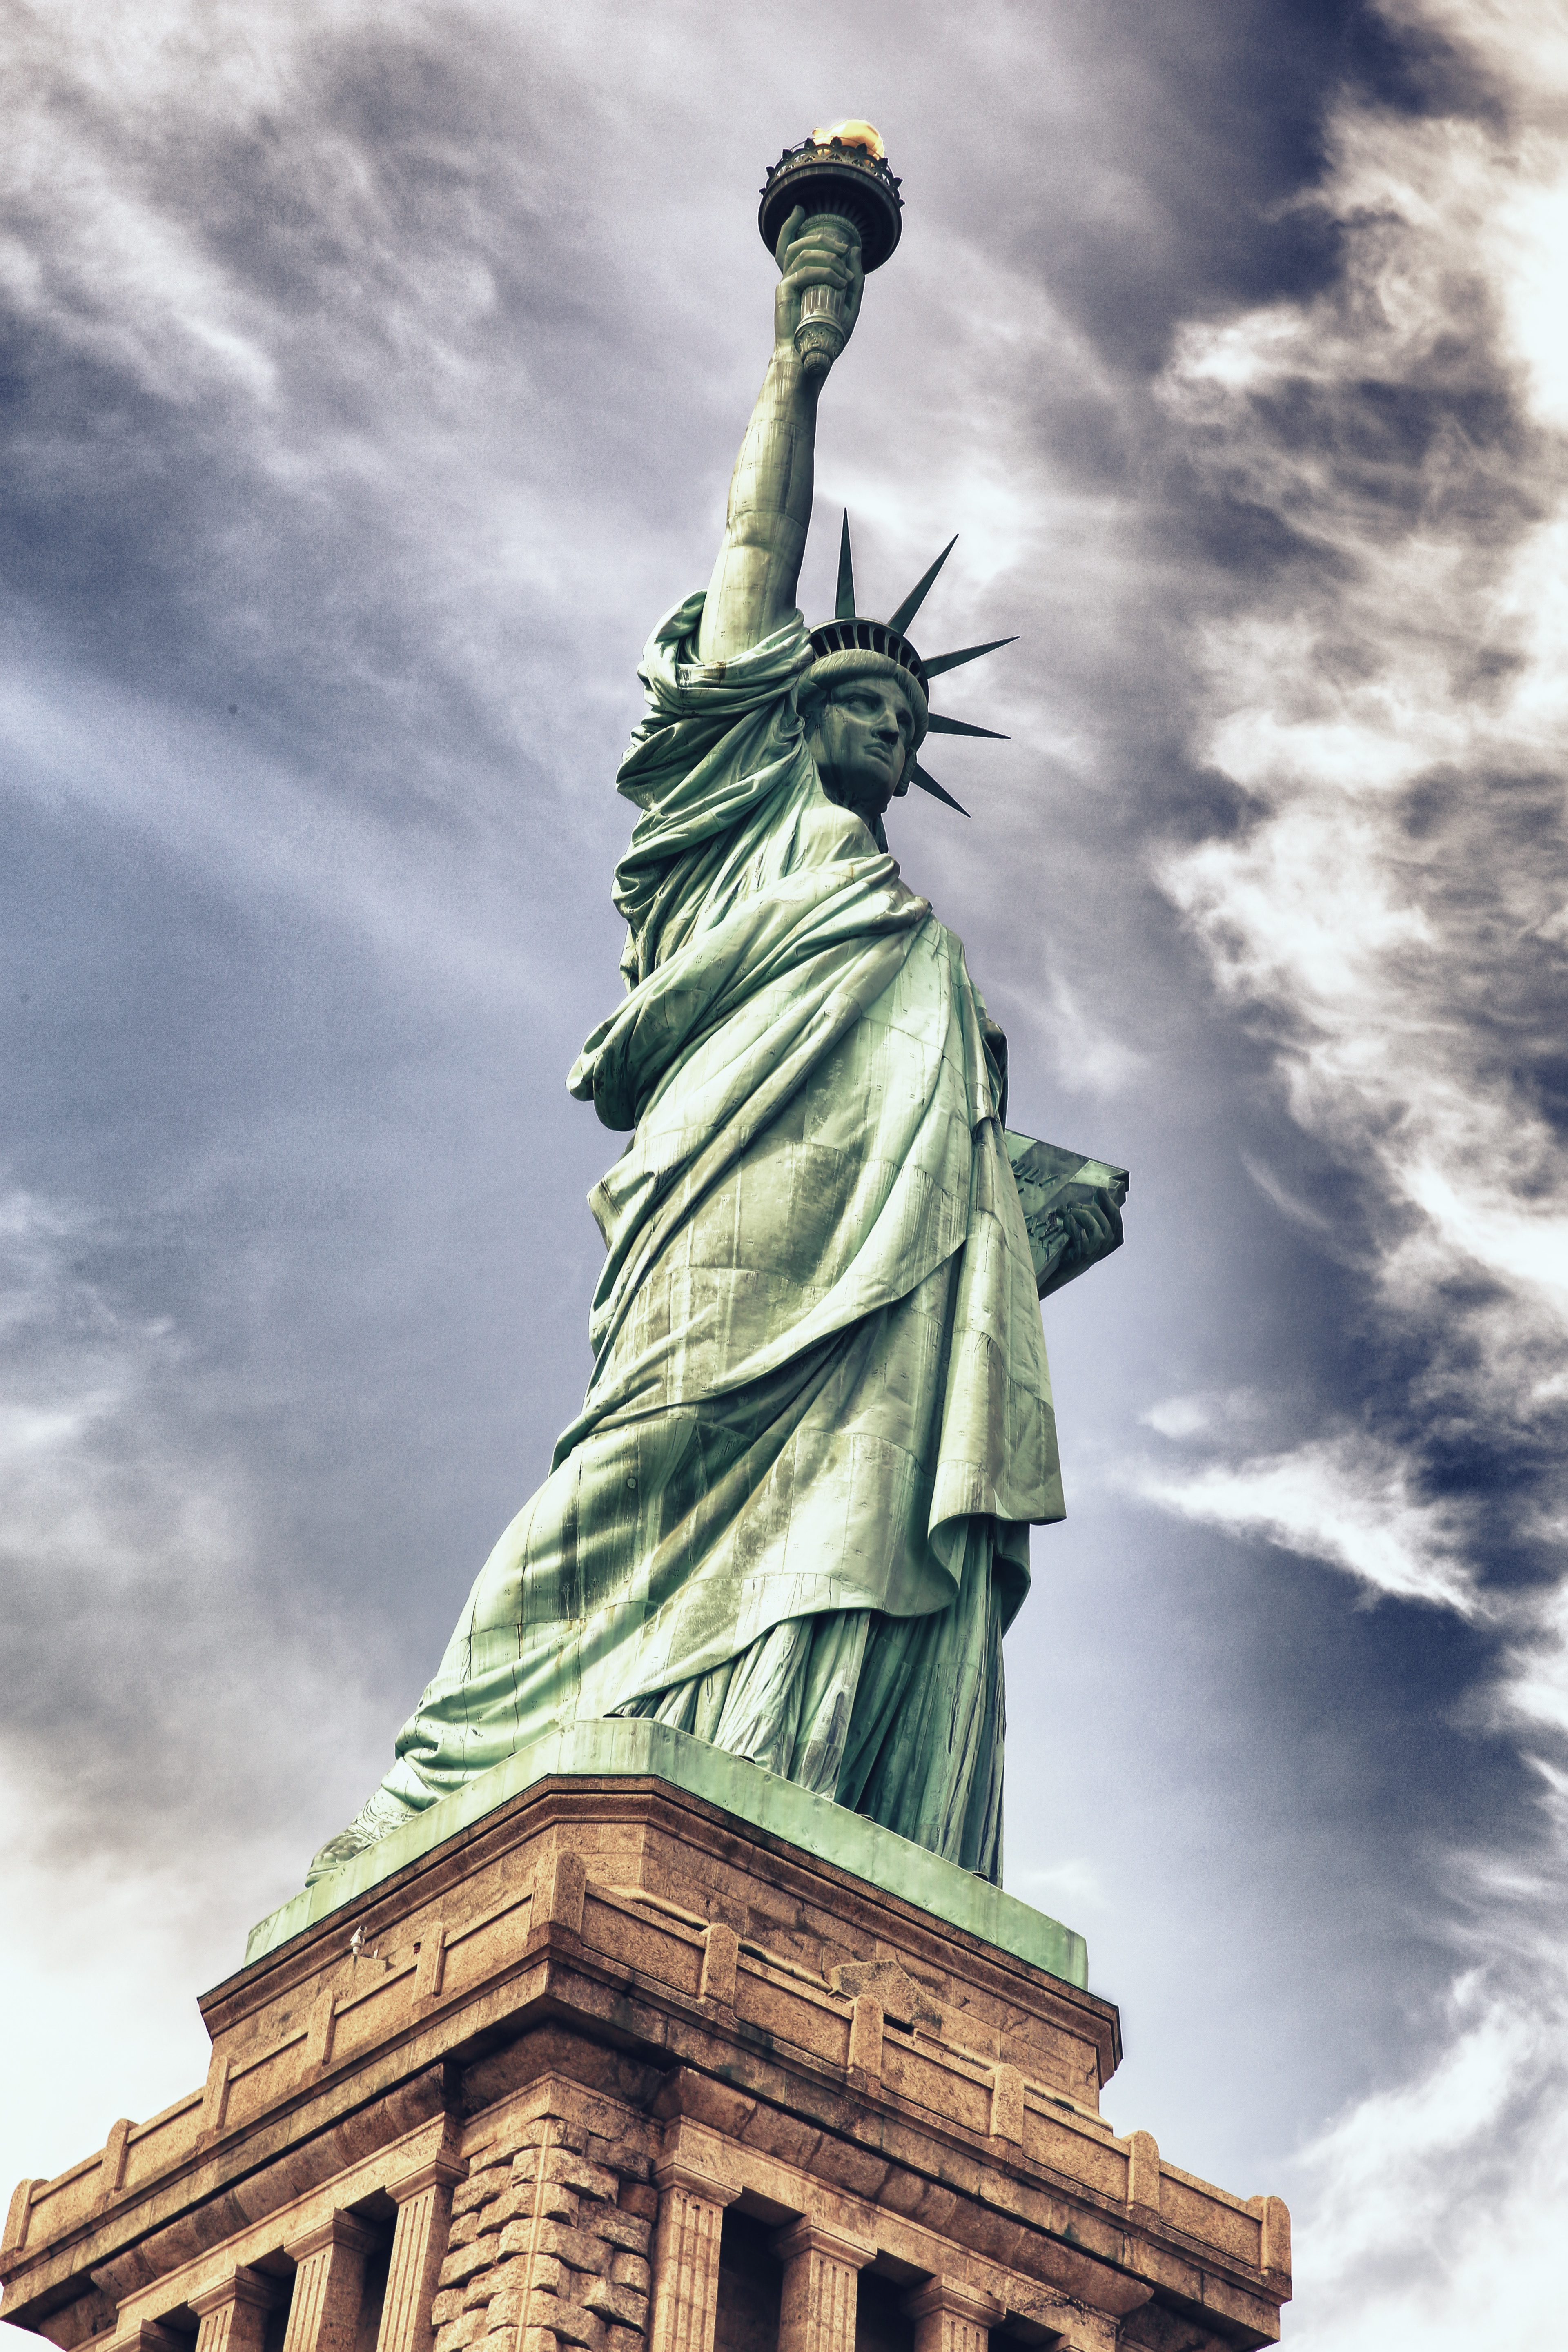
monument, statue, landmark, artwork, sculpture, art, temple, spire, ancient history